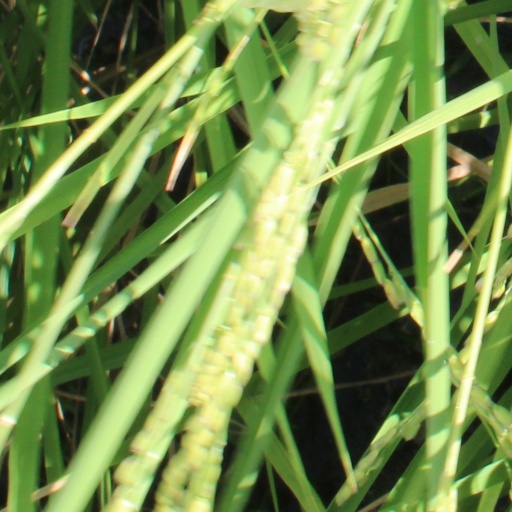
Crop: rice